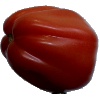
Label: Tomato Heart 1